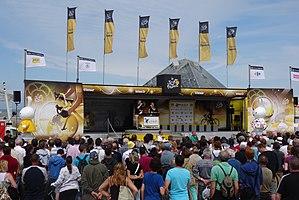
Reportage photographique réalisé le mardi 8 juillet à l'occasion du départ de la quatrième étape du Tour de France 2014 au Touquet-Paris-Plage, Nord-Pas-de-Calais, France.
Dès l'origine de la création de la commune du Touquet-Paris-Plage en mars 1912, l'activité sportive y a été importante, et elle a même commencé au tout début du XXᵉ siècle, lorsque le Touquet-Paris-Plage s'appelait encore Paris-Plage.